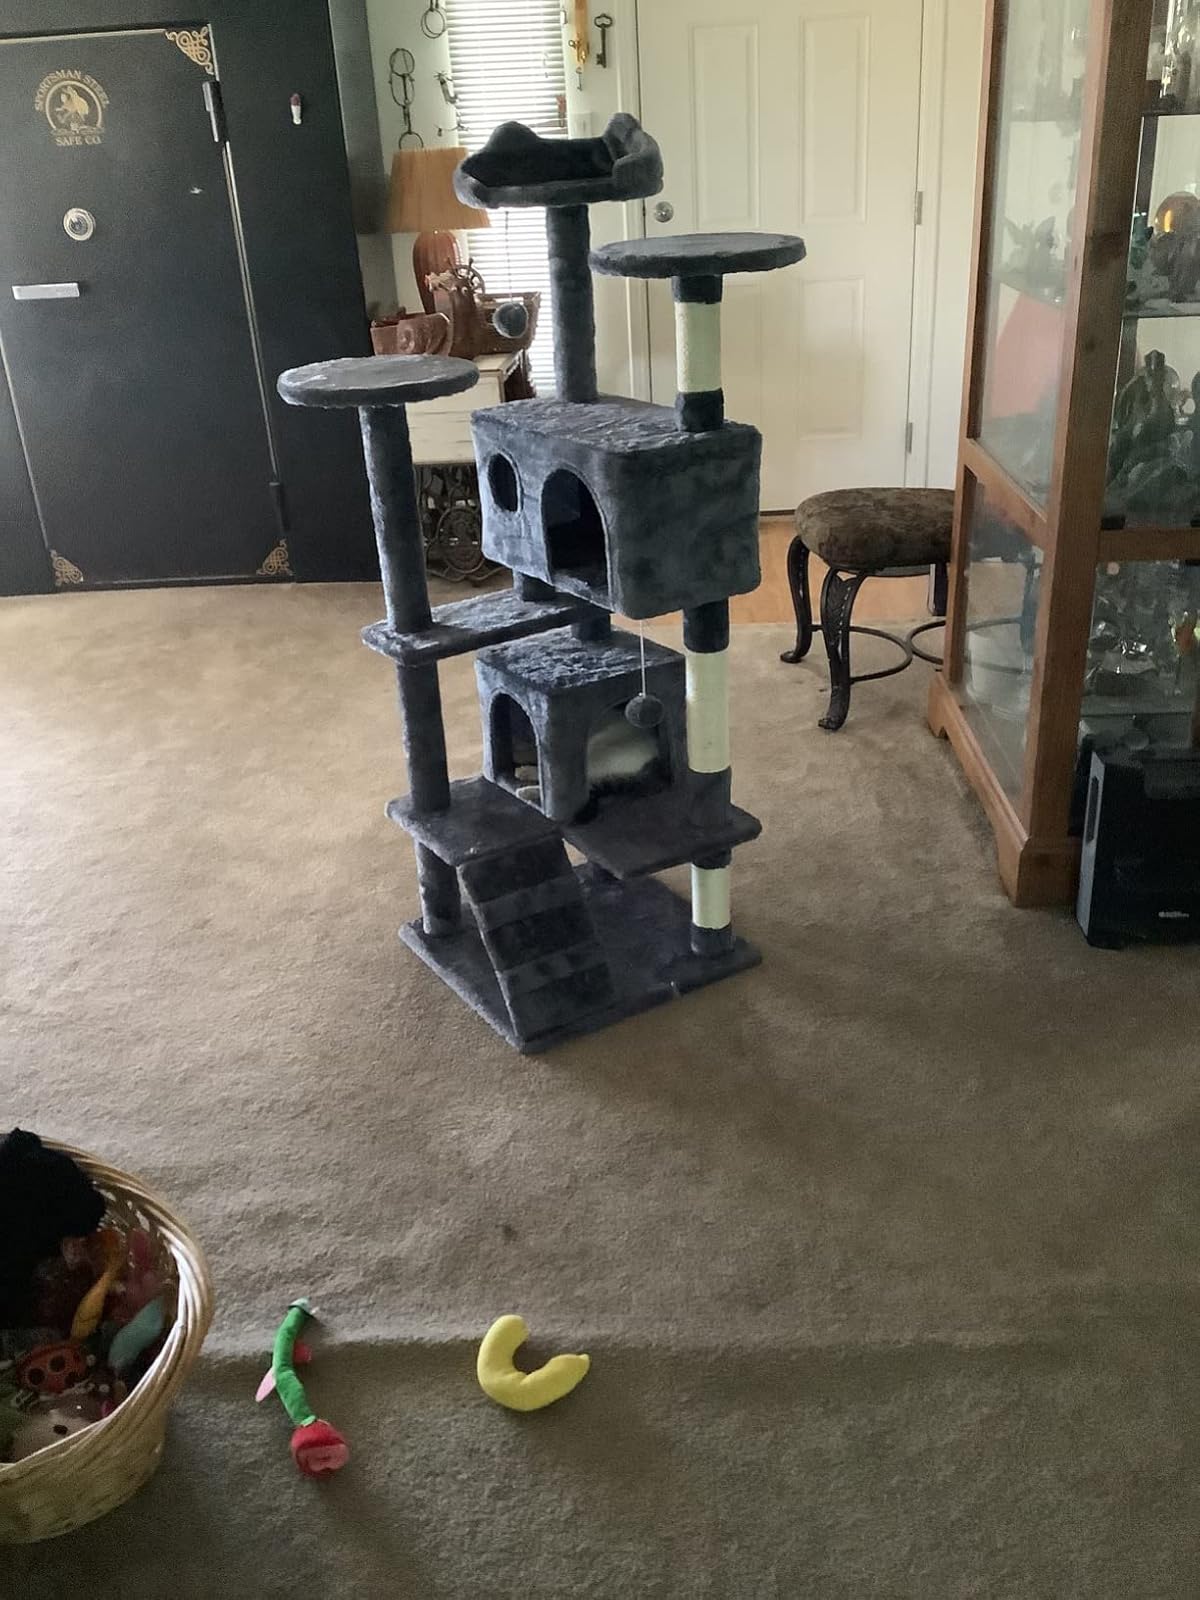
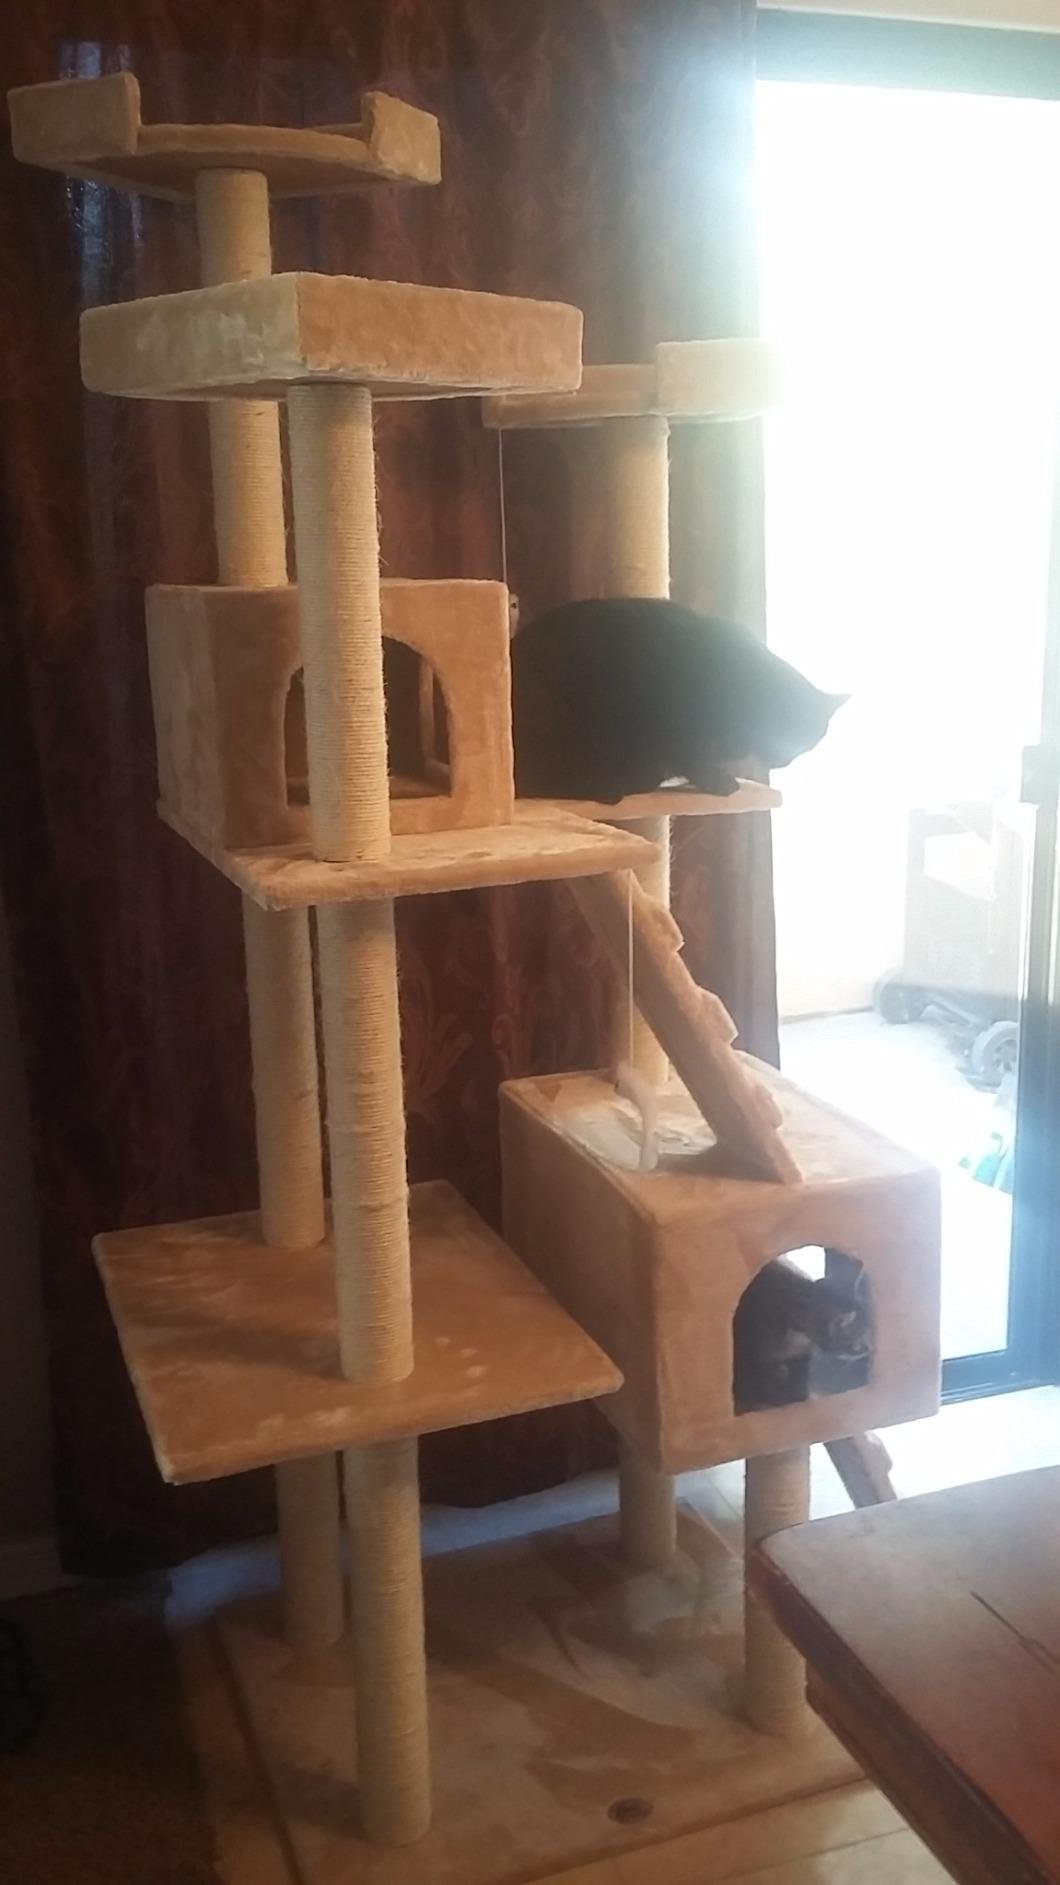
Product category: items_cat tree
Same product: no